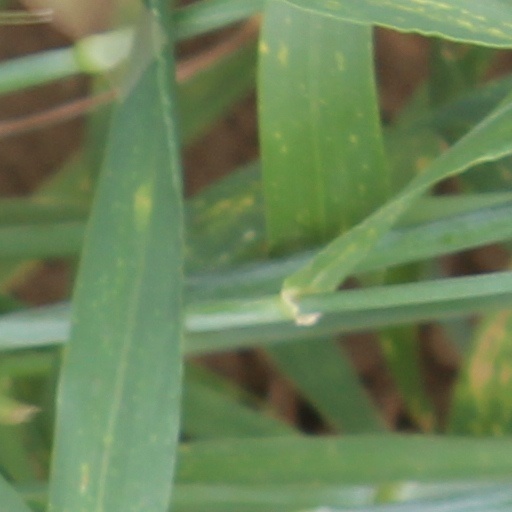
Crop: wheat